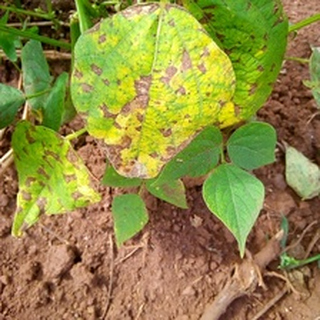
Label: bean_angular_leaf_spot